Martha Rockwell

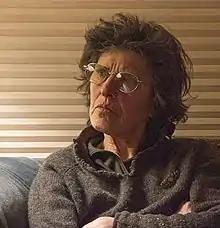
Rockwell in 2011

Martha Rockwell (born April 26, 1944) is a retired American cross-country skier and coach, who competed at the Winter Olympic Games in 1972 and 1976. She has been cited in the U.S. as a "pioneer" and a "legend" in women's cross-country skiing, having been the U.S. women's cross-country ski champion 18 times between 1969 and 1975 as part of the first U.S. national cross-country ski team for women.